Carl Emil Moltke

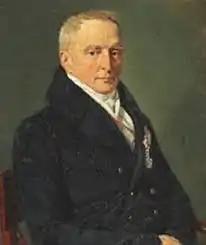
Carl Emil Moltke painted by C. A. Jensen

First Lieutenant Carl Emil Moltke (9 January 1773 – 19 March 1858) was a Danish naval officer, diplomat and politician. He owned Aagaard, Kalundborg Municipality from 1804 and Nørager from 1837.